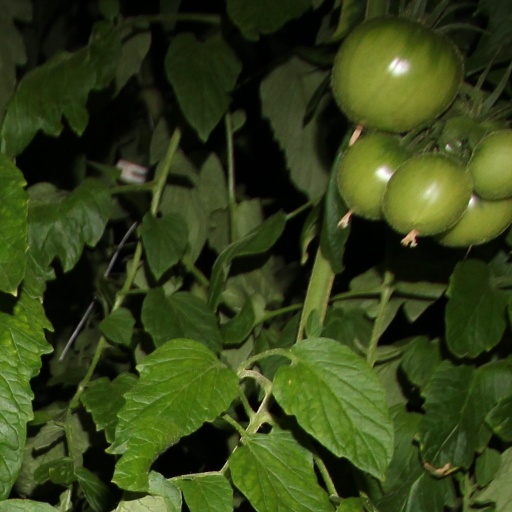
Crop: tomato